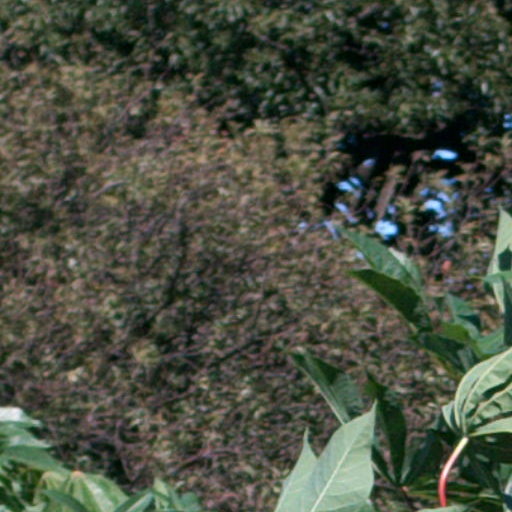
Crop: cassava